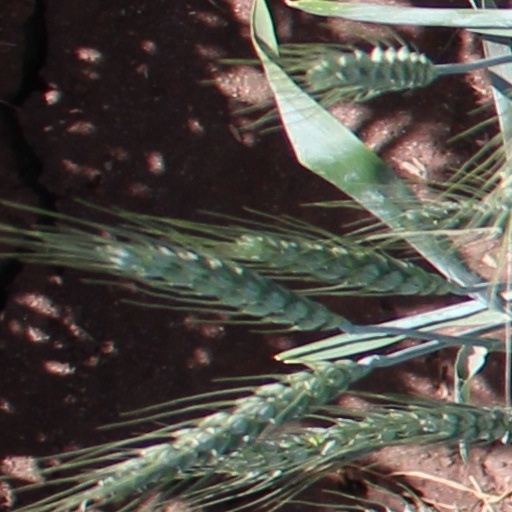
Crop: wheat